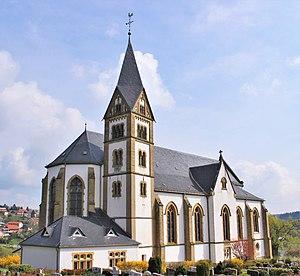
Marpingen est une commune allemande de l'arrondissement de Saint-Wendel dans le Land de Sarre.